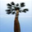
Label: palm_tree